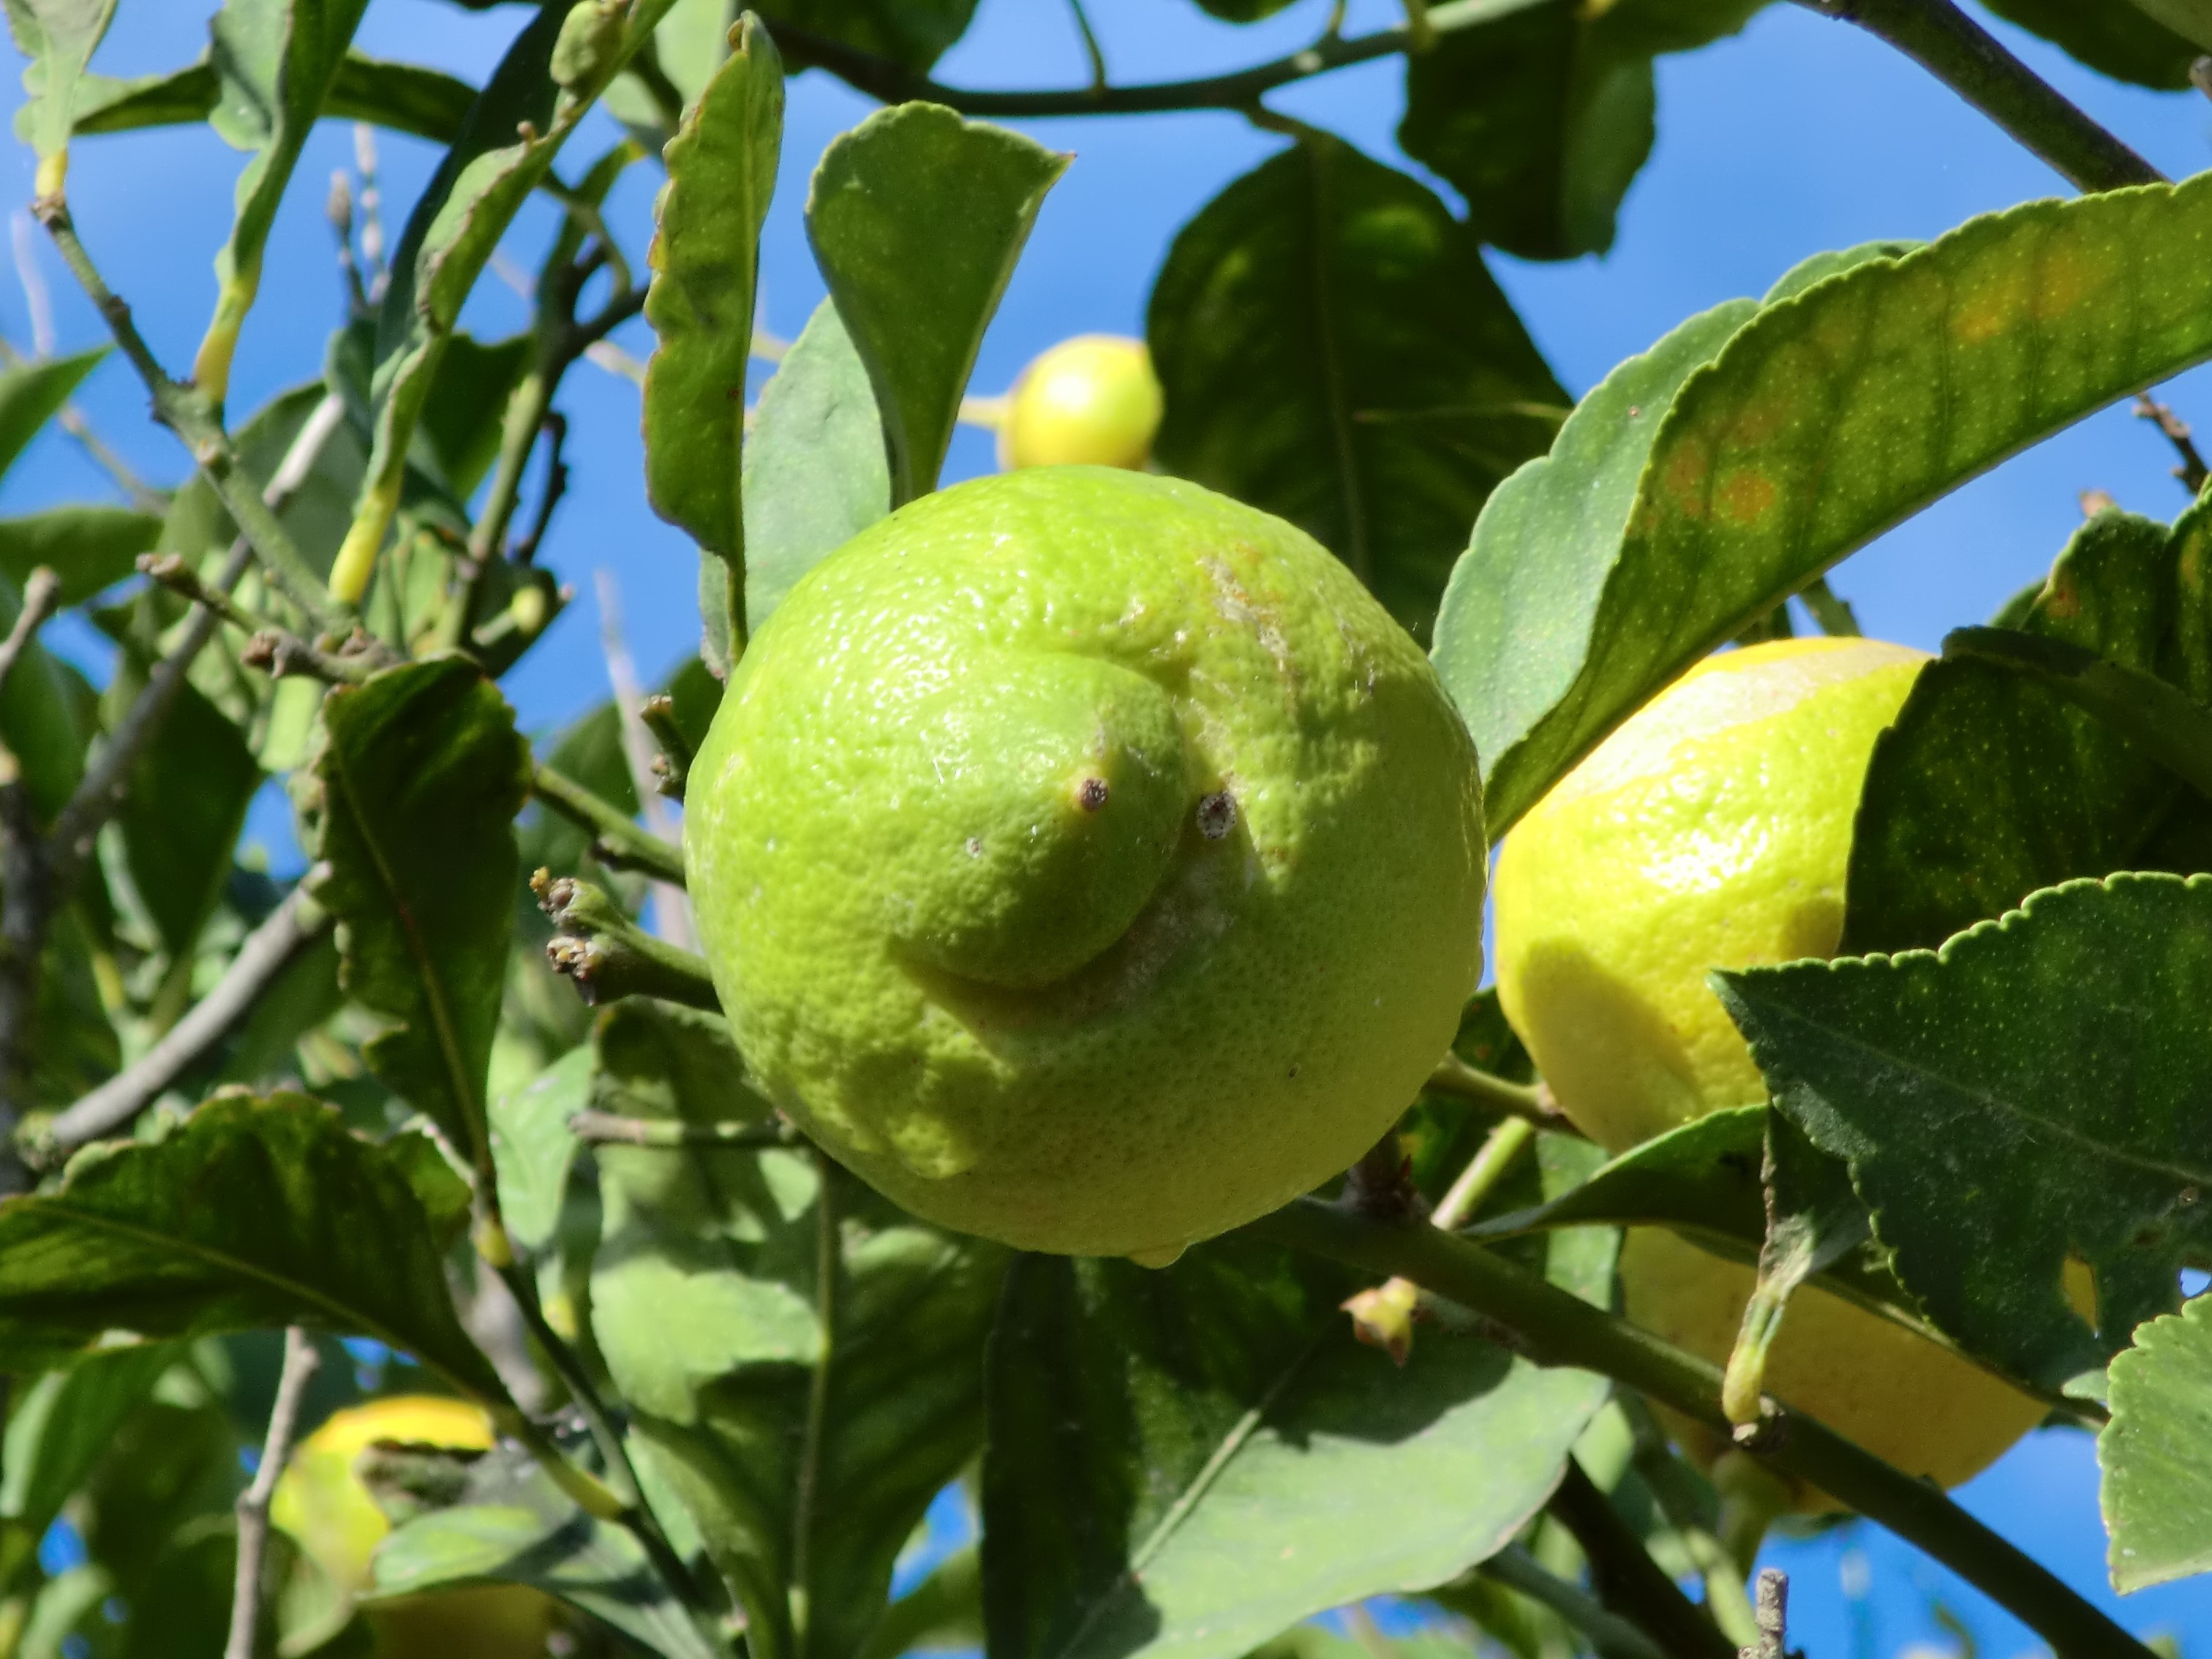
tree, branch, plant, fruit, flower, food, green, produce, lemon, lemon tree, citron, citrus, acid, flowering plant, bitter orange, land plant, yuzu